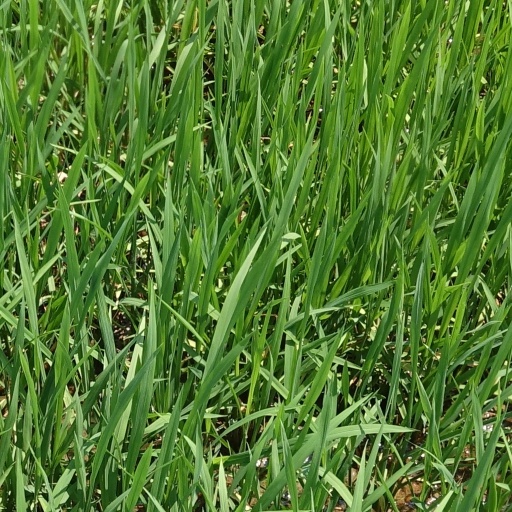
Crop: rice